Palace of Ajuda

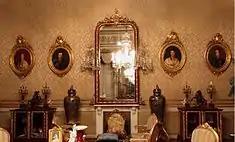
The avant-garde "Blue Room" with visual effects that implied a greater grandeur

A new green-space was created to enhance the front (eastern) façade of the building in 1961, but in 1974 a fire destroyed a significant part of the north wing. Between 23 and 24 September the fire consumed King Luís' painting gallery and part of the north wing, which included 500 paintings, including a self-portrait by Rembrandt. It was partially transformed into a museum in 1968, and served as the headquarters of the Ministry of Culture, IPPAR and IPM.